Gatton, Queensland

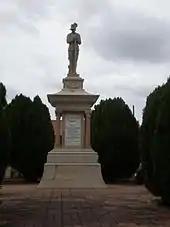
Boer war memorial, Gatton

Gatton State School is a government primary (Early Childhood to Year 6) co-ed school at 26 William Street. In 2017, the school had an enrolment of 506 students with 44 teachers (40 full-time equivalent) and 34 non-teaching staff (21 full-time equivalent). It includes a special education program.